Kanasemba Kudureyaneri

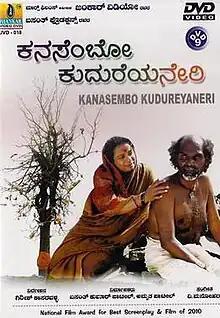
DVD cover

Kanasembo Kudureyaneri ("Riding a Stallion of a Dream") is a 2010 Indian Kannada language film directed by noted Kannada film director Girish Kasaravalli, based on an anthology of short stories written by Amaresh Nugadoni titled "Savari", and starring Vaijanath Biradar, Umashree and Sadashiv Brahmavar in lead roles.